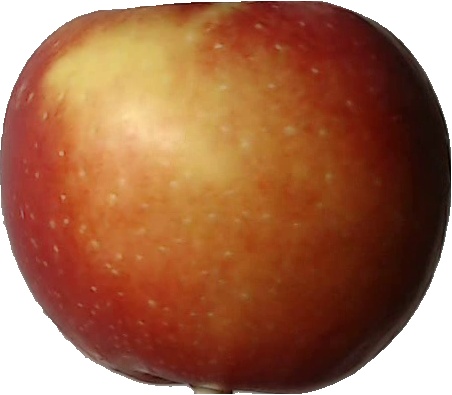
Label: apple_braeburn_1